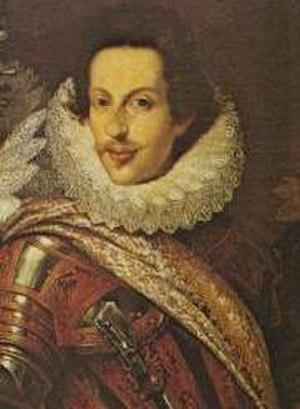
Galilée, né à Pise en 1564 et mort à Arcetri près de Florence le 8 janvier 1642, est un mathématicien, géomètre, physicien et astronome italien du XVIIᵉ siècle.